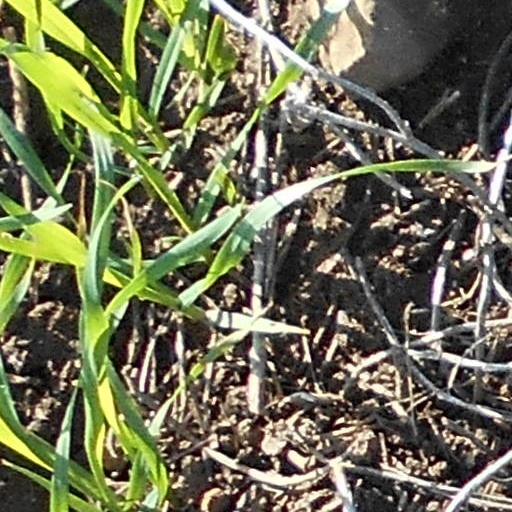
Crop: wheat